Elgin Cathedral

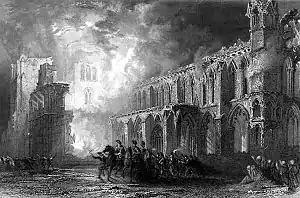

Construction of the cathedral was completed after 1242. Chronicler John of Fordun recorded (without explanation) that in 1270 the cathedral church and the canons' houses had been destroyed by fire. The cathedral was rebuilt in a larger and grander style, forming the greater part of the structure that stands today. This work is believed to have been completed by the outbreak of the Wars of Scottish Independence in 1296. Although Edward I of England took his army to Elgin in 1296 and again in 1303, the cathedral remained untouched, as it was by his grandson Edward III during his assault on Moray in 1336.